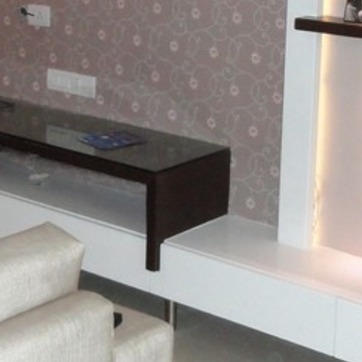
Material: wood